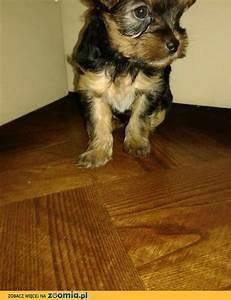
dog